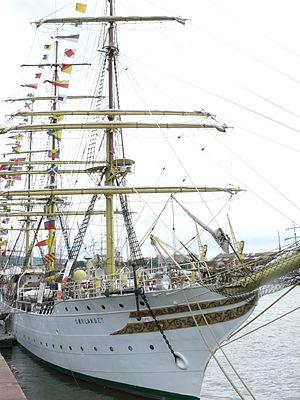
Sørlandet à Rouen (Armada Rouen 2008)
Sørlandet est un navire-école trois-mâts carré.